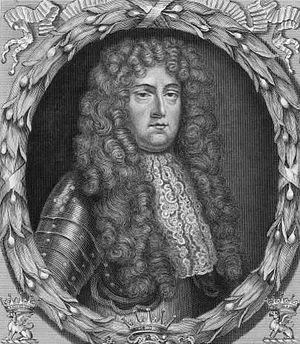
Robert Paston, 1ᵉʳ comte de Yarmouth, FRS était un scientifique anglais et un politicien qui a siégé à la Chambre des Communes de 1660 à 1673, quand il a été créé vicomte de Yarmouth. Il fut créé comte de Yarmouth en 1679.